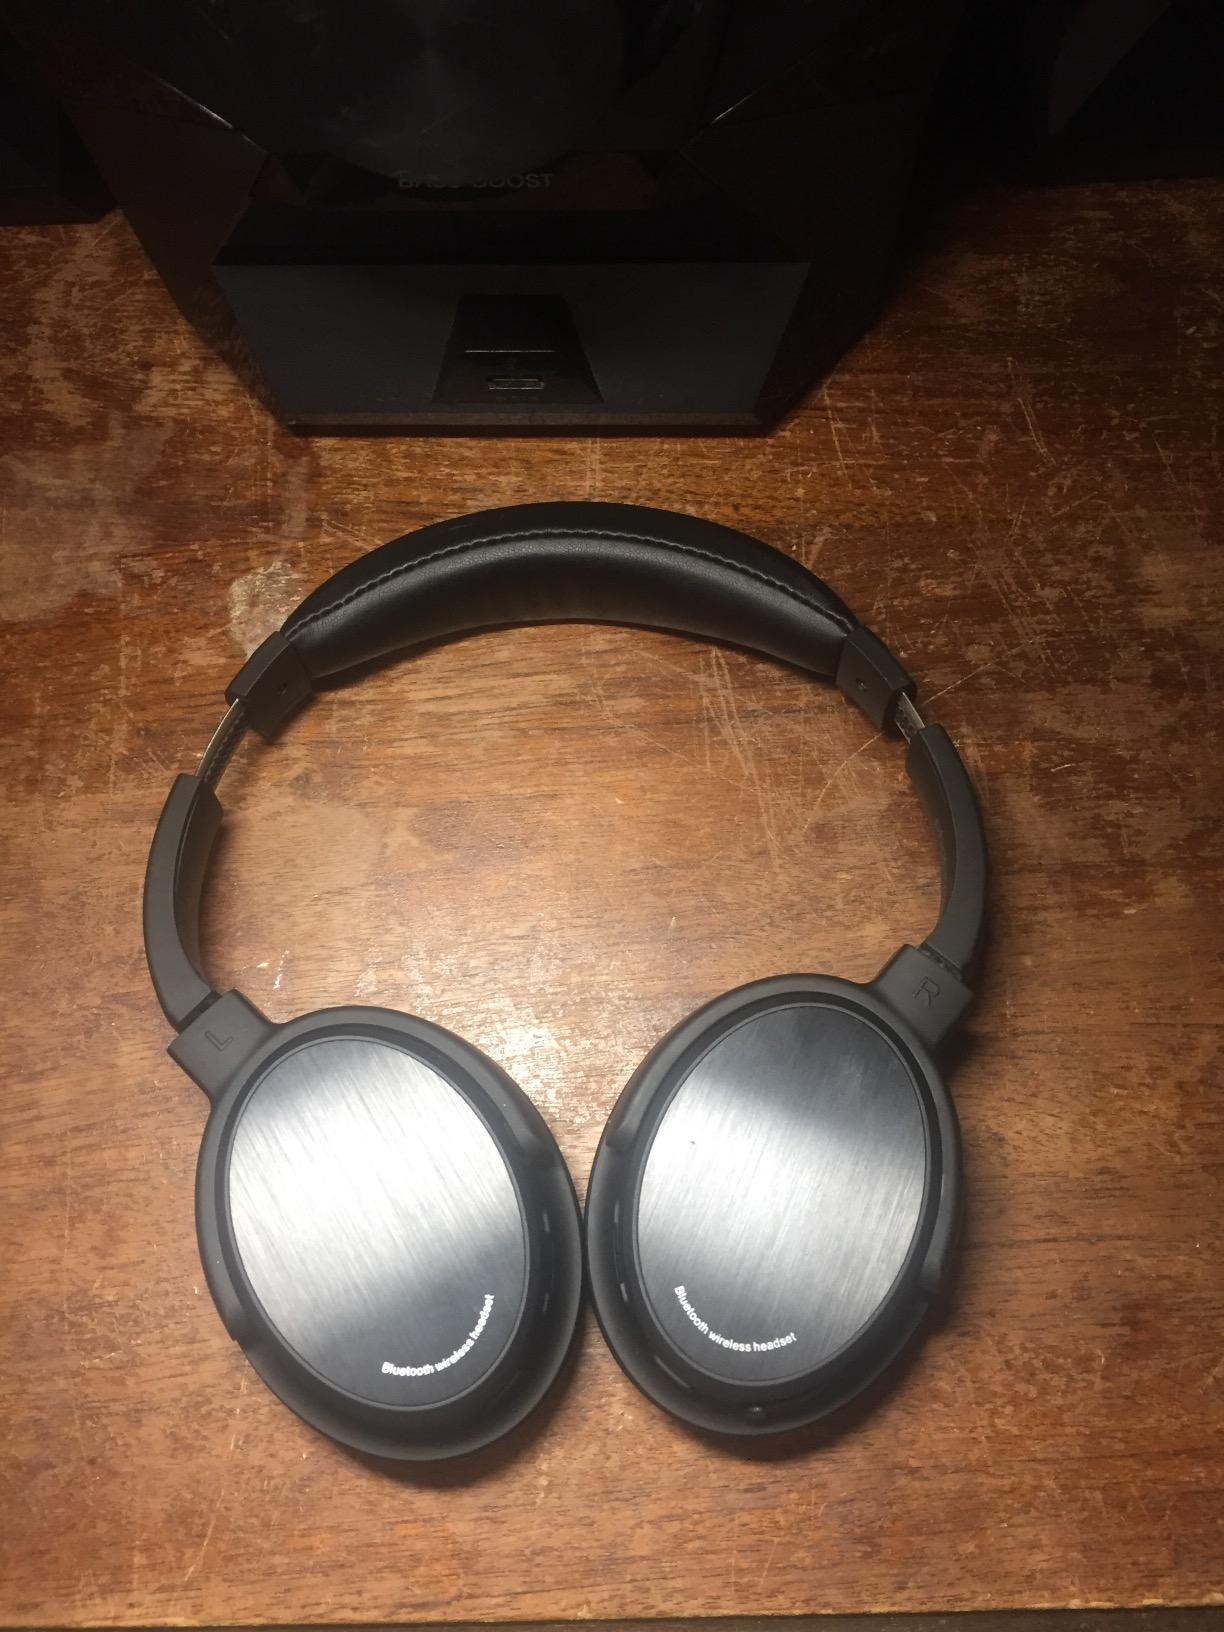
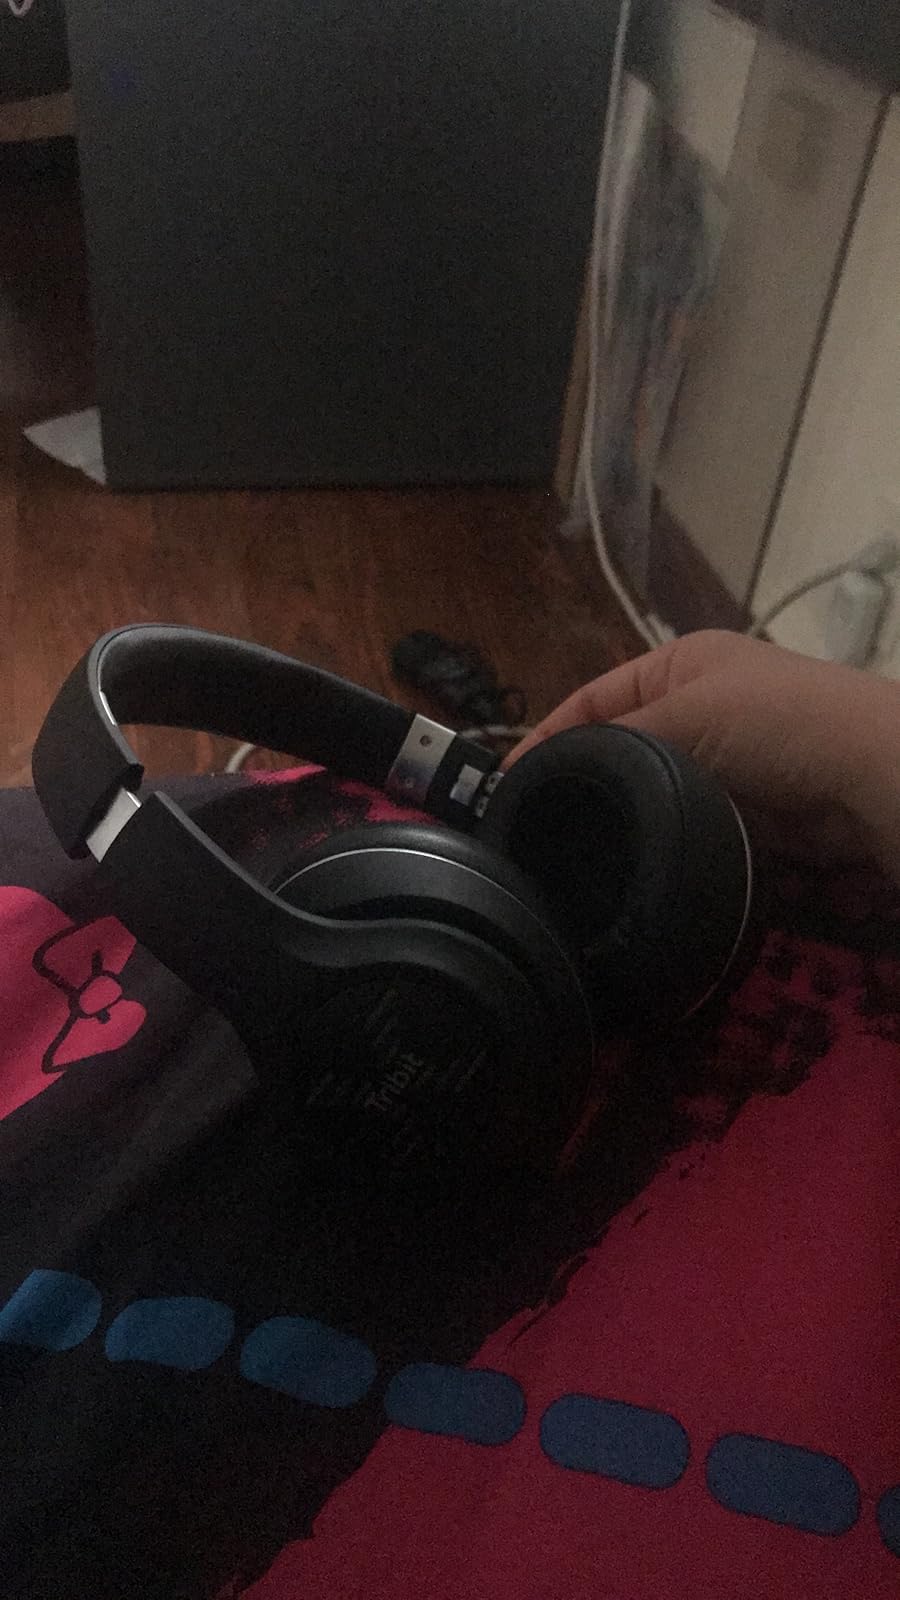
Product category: headphones
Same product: no